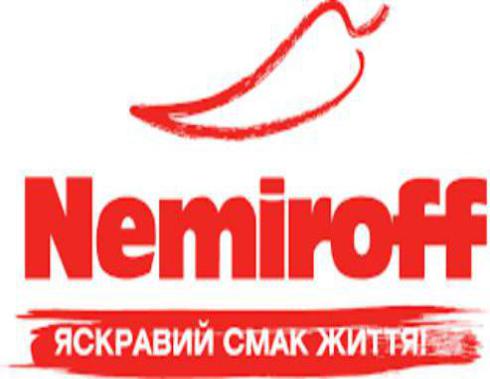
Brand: nemiroff
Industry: Food